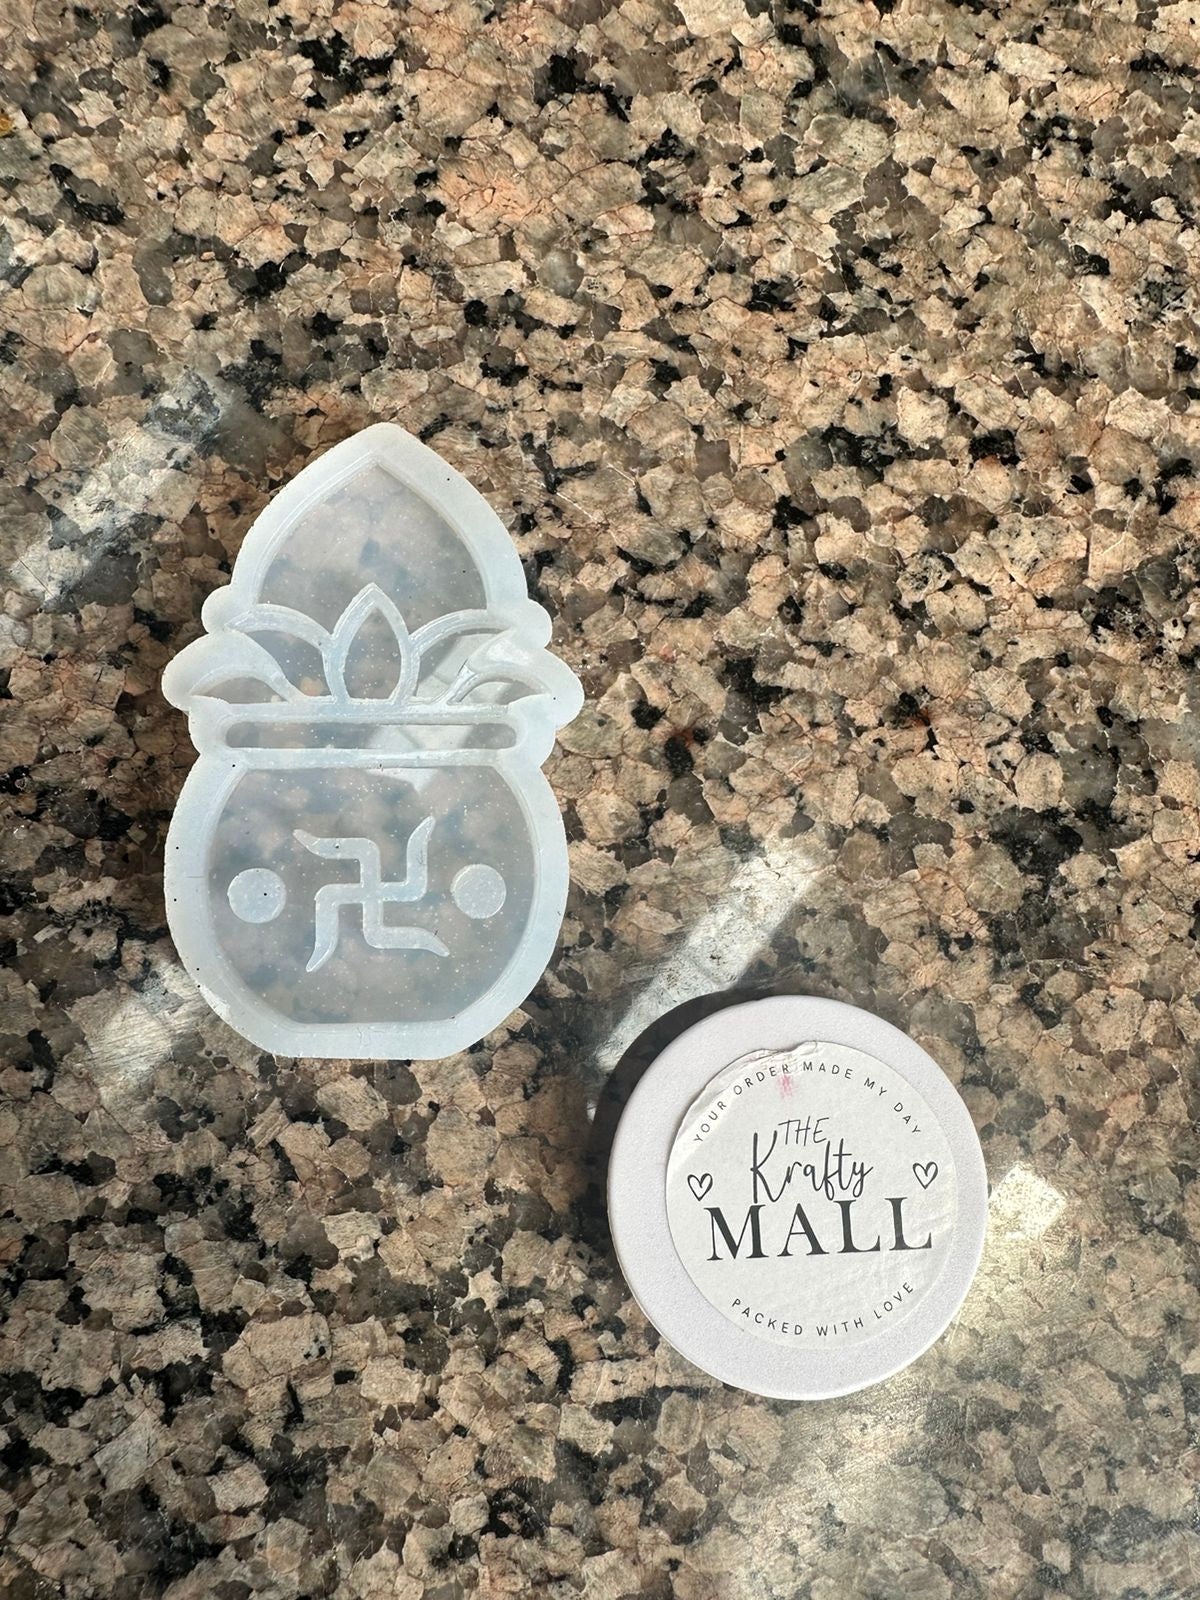
Kalash Diwali mould
Brand: The Krafty Mall
Mould can be used to make Diwali tea light or can be used in Diwali hampers size - 2 inch approx quantity- 1 peice
Category: Arts & Entertainment > Hobbies & Creative Arts > Arts & Crafts > Crafting Patterns & Molds > Craft Molds